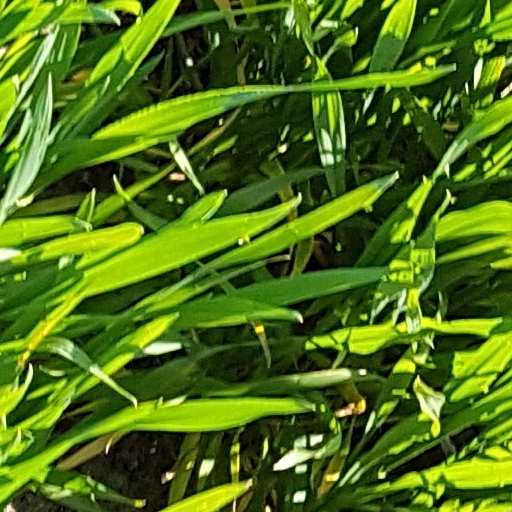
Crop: wheat